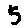
Label: 5